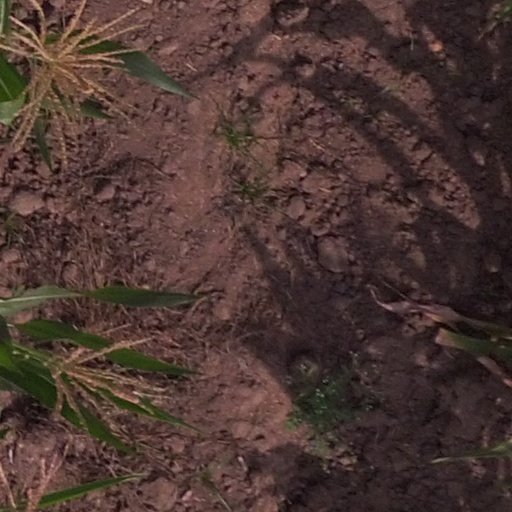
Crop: maize; corn